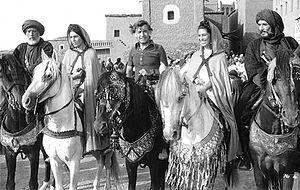
Mouna Wasef, née le 1ᵉʳ février 1942, est une actrice syrienne de théâtre, de cinéma et de télévision, d'origine kurde.
Le Message est un film de Moustapha Akkad sorti en 1976.